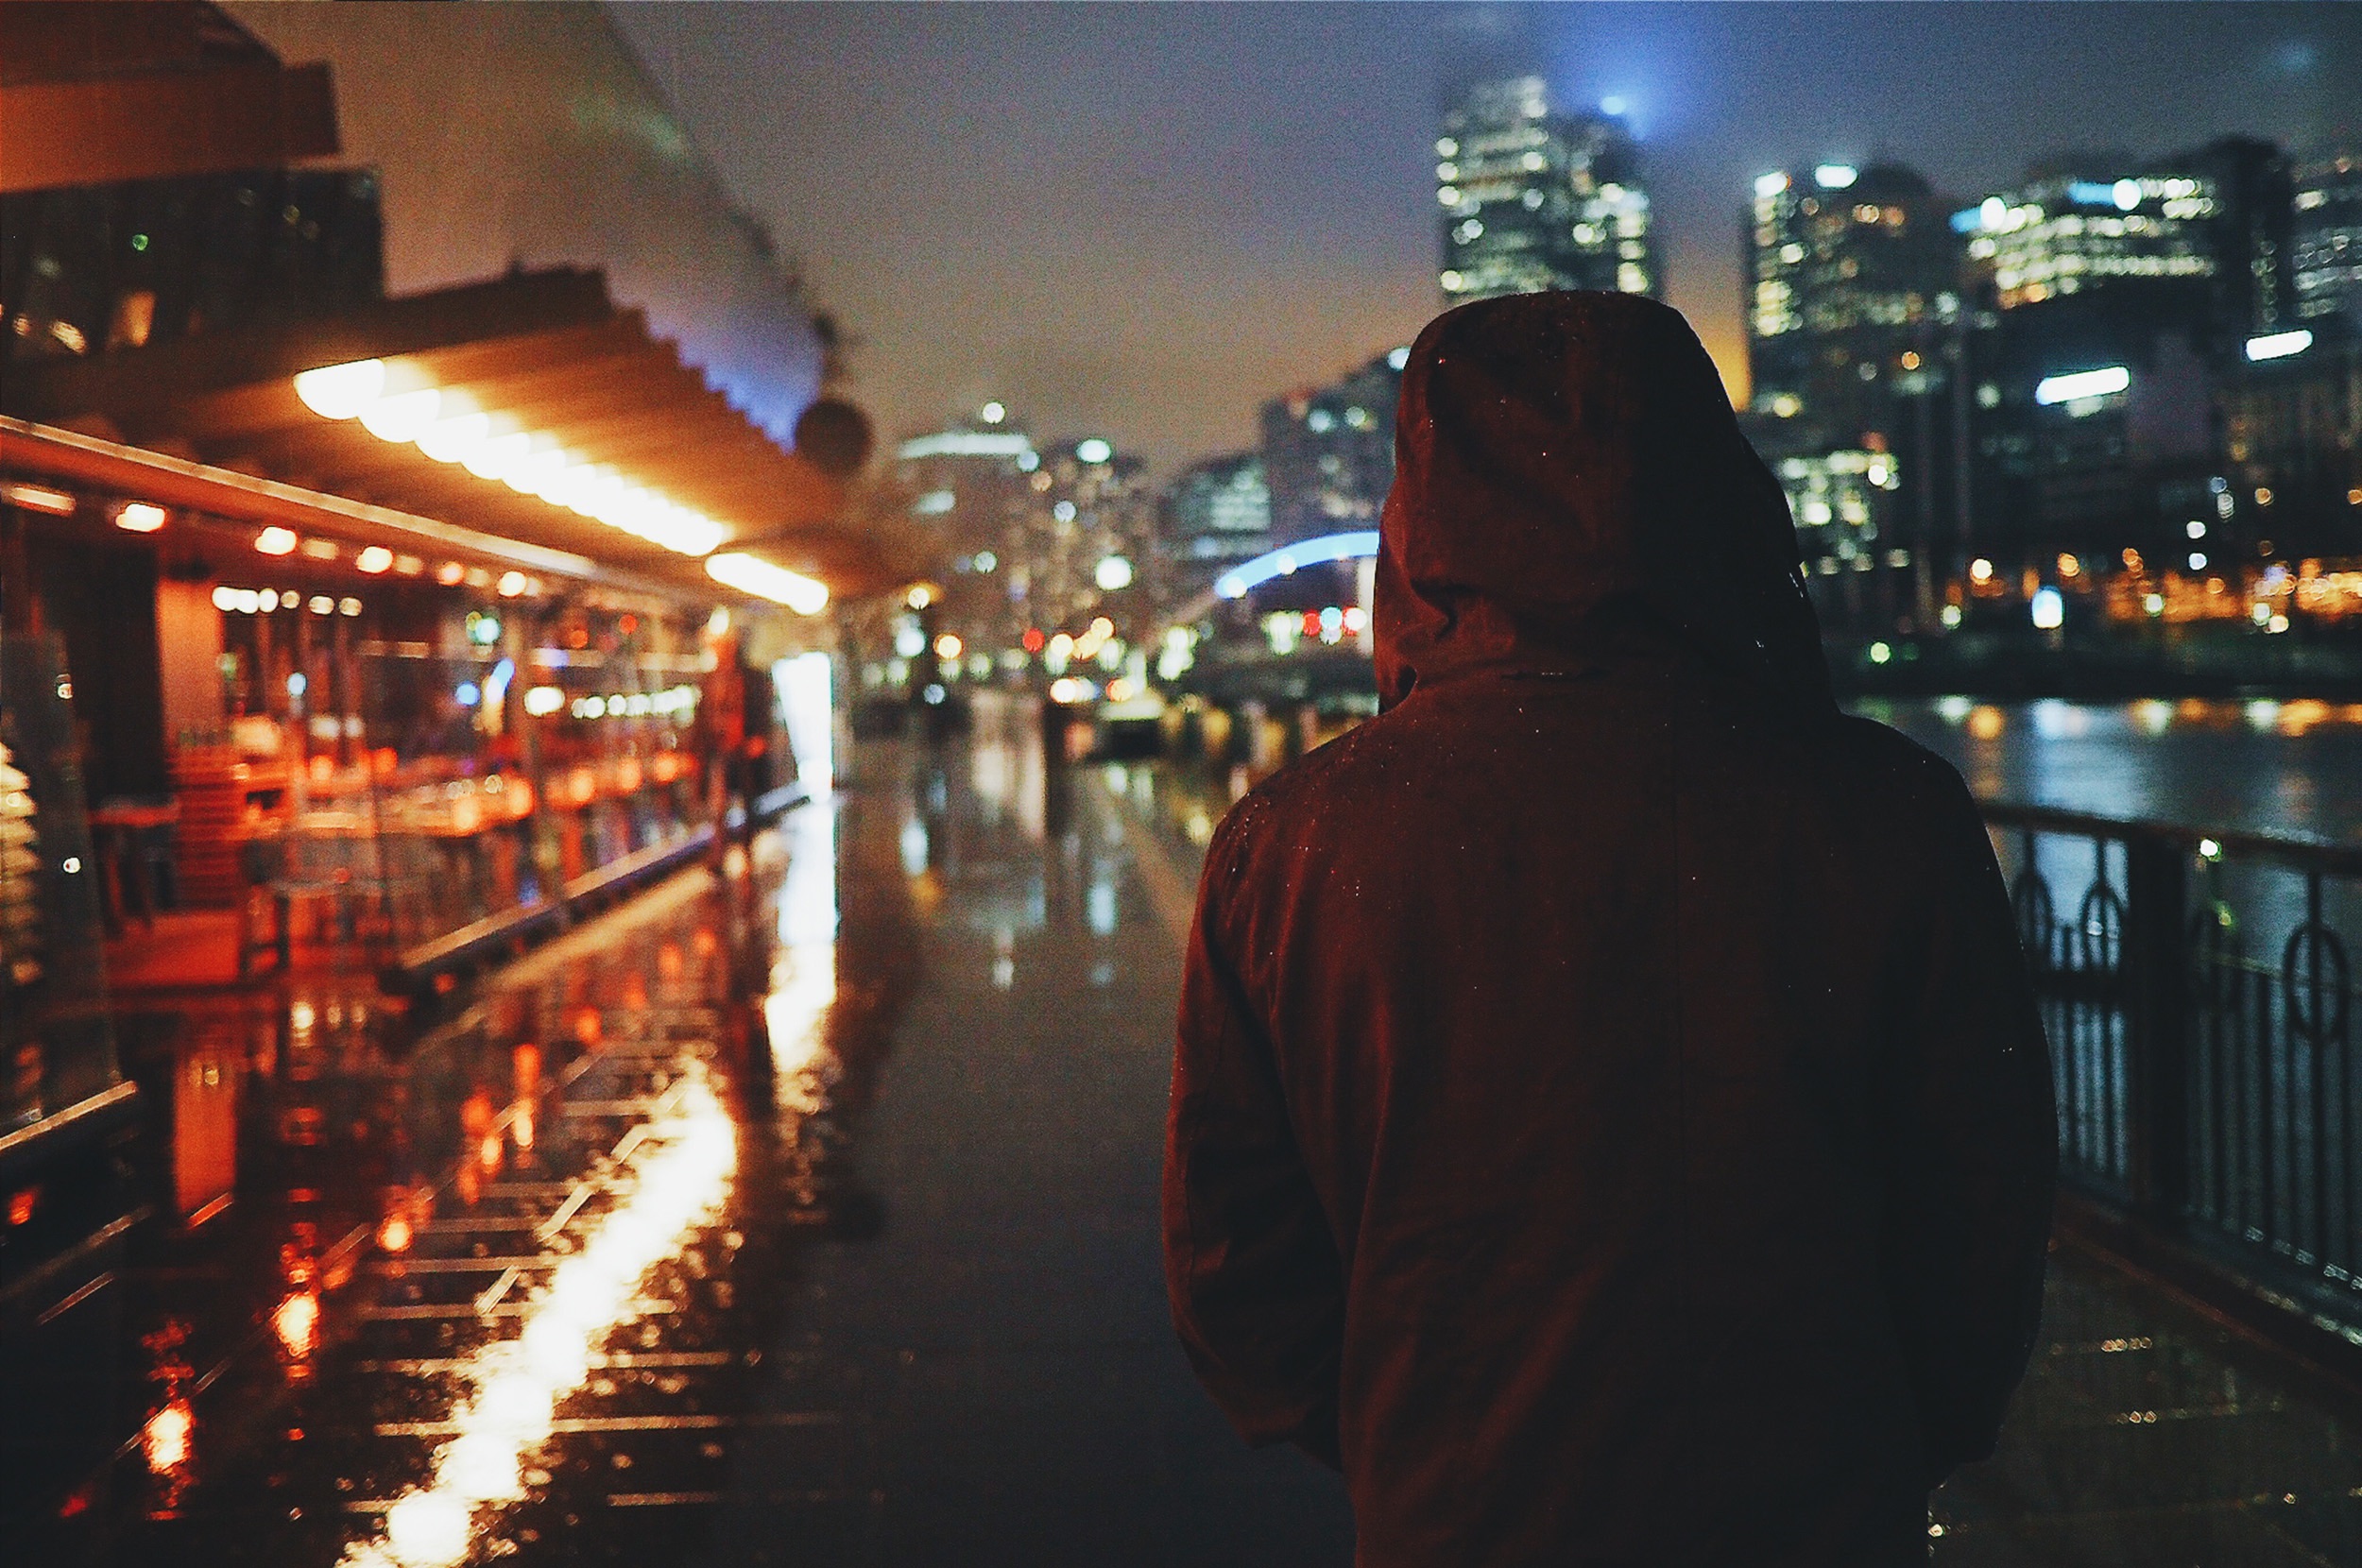
street, night, evening, metropolis